Rail transport in Benin

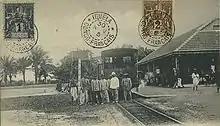
Locomotive at Ouidah railway station

The first railway in Benin was opened during the French colonial rule in 1906, between the port of Cotonou and Ouidah, by the Compagnie Française des Chemins de Fer du Dahomey. It was constructed in and was long. By 1936 the line was further extended to Parakou, totalling and became known as the Northern Line. The full line remains operational. A 1930 stock list shows that the Northern Line was then operating 19 steam locomotives from its Cotonou steam shed.